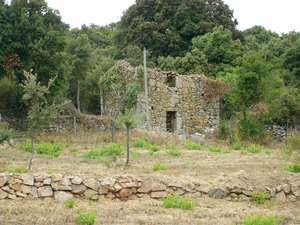
U Troghju Comunu à giuncheto.
Giuncheto est une commune française située dans la circonscription départementale de la Corse-du-Sud et le territoire de la collectivité de Corse. Elle appartient à l'ancienne piève de Sartène.